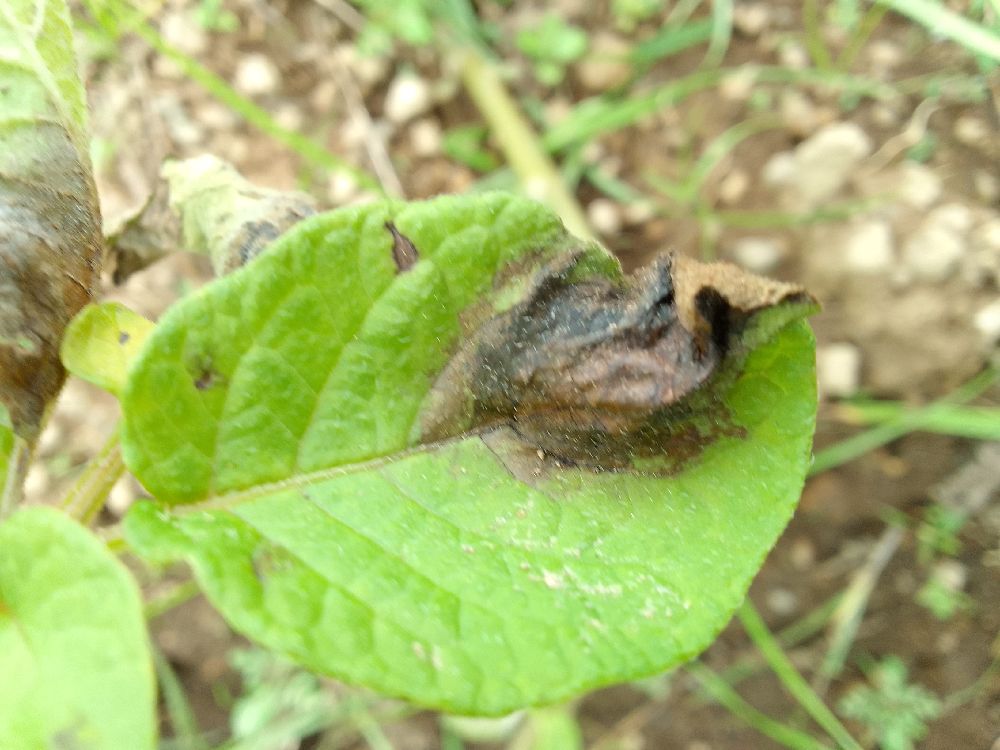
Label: Late blight